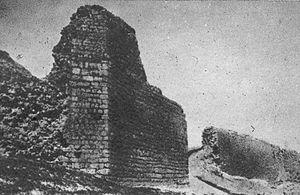
Tordehumos est une commune de la province de Valladolid dans la communauté autonome de Castille-et-León en Espagne.